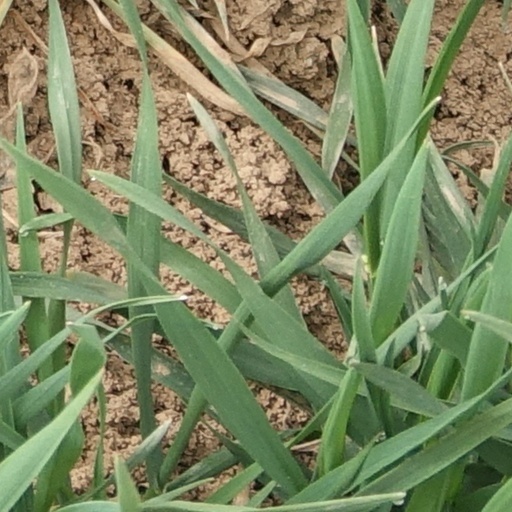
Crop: wheat